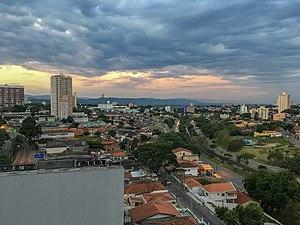
Le Rallye du Brésil 1981, disputé du 6 au 8 août 1981, est la quatre-vingt-quinzième manche du championnat du monde des rallyes courue depuis 1973, et la huitième manche du championnat du monde des conducteurs de rallyes 1981.